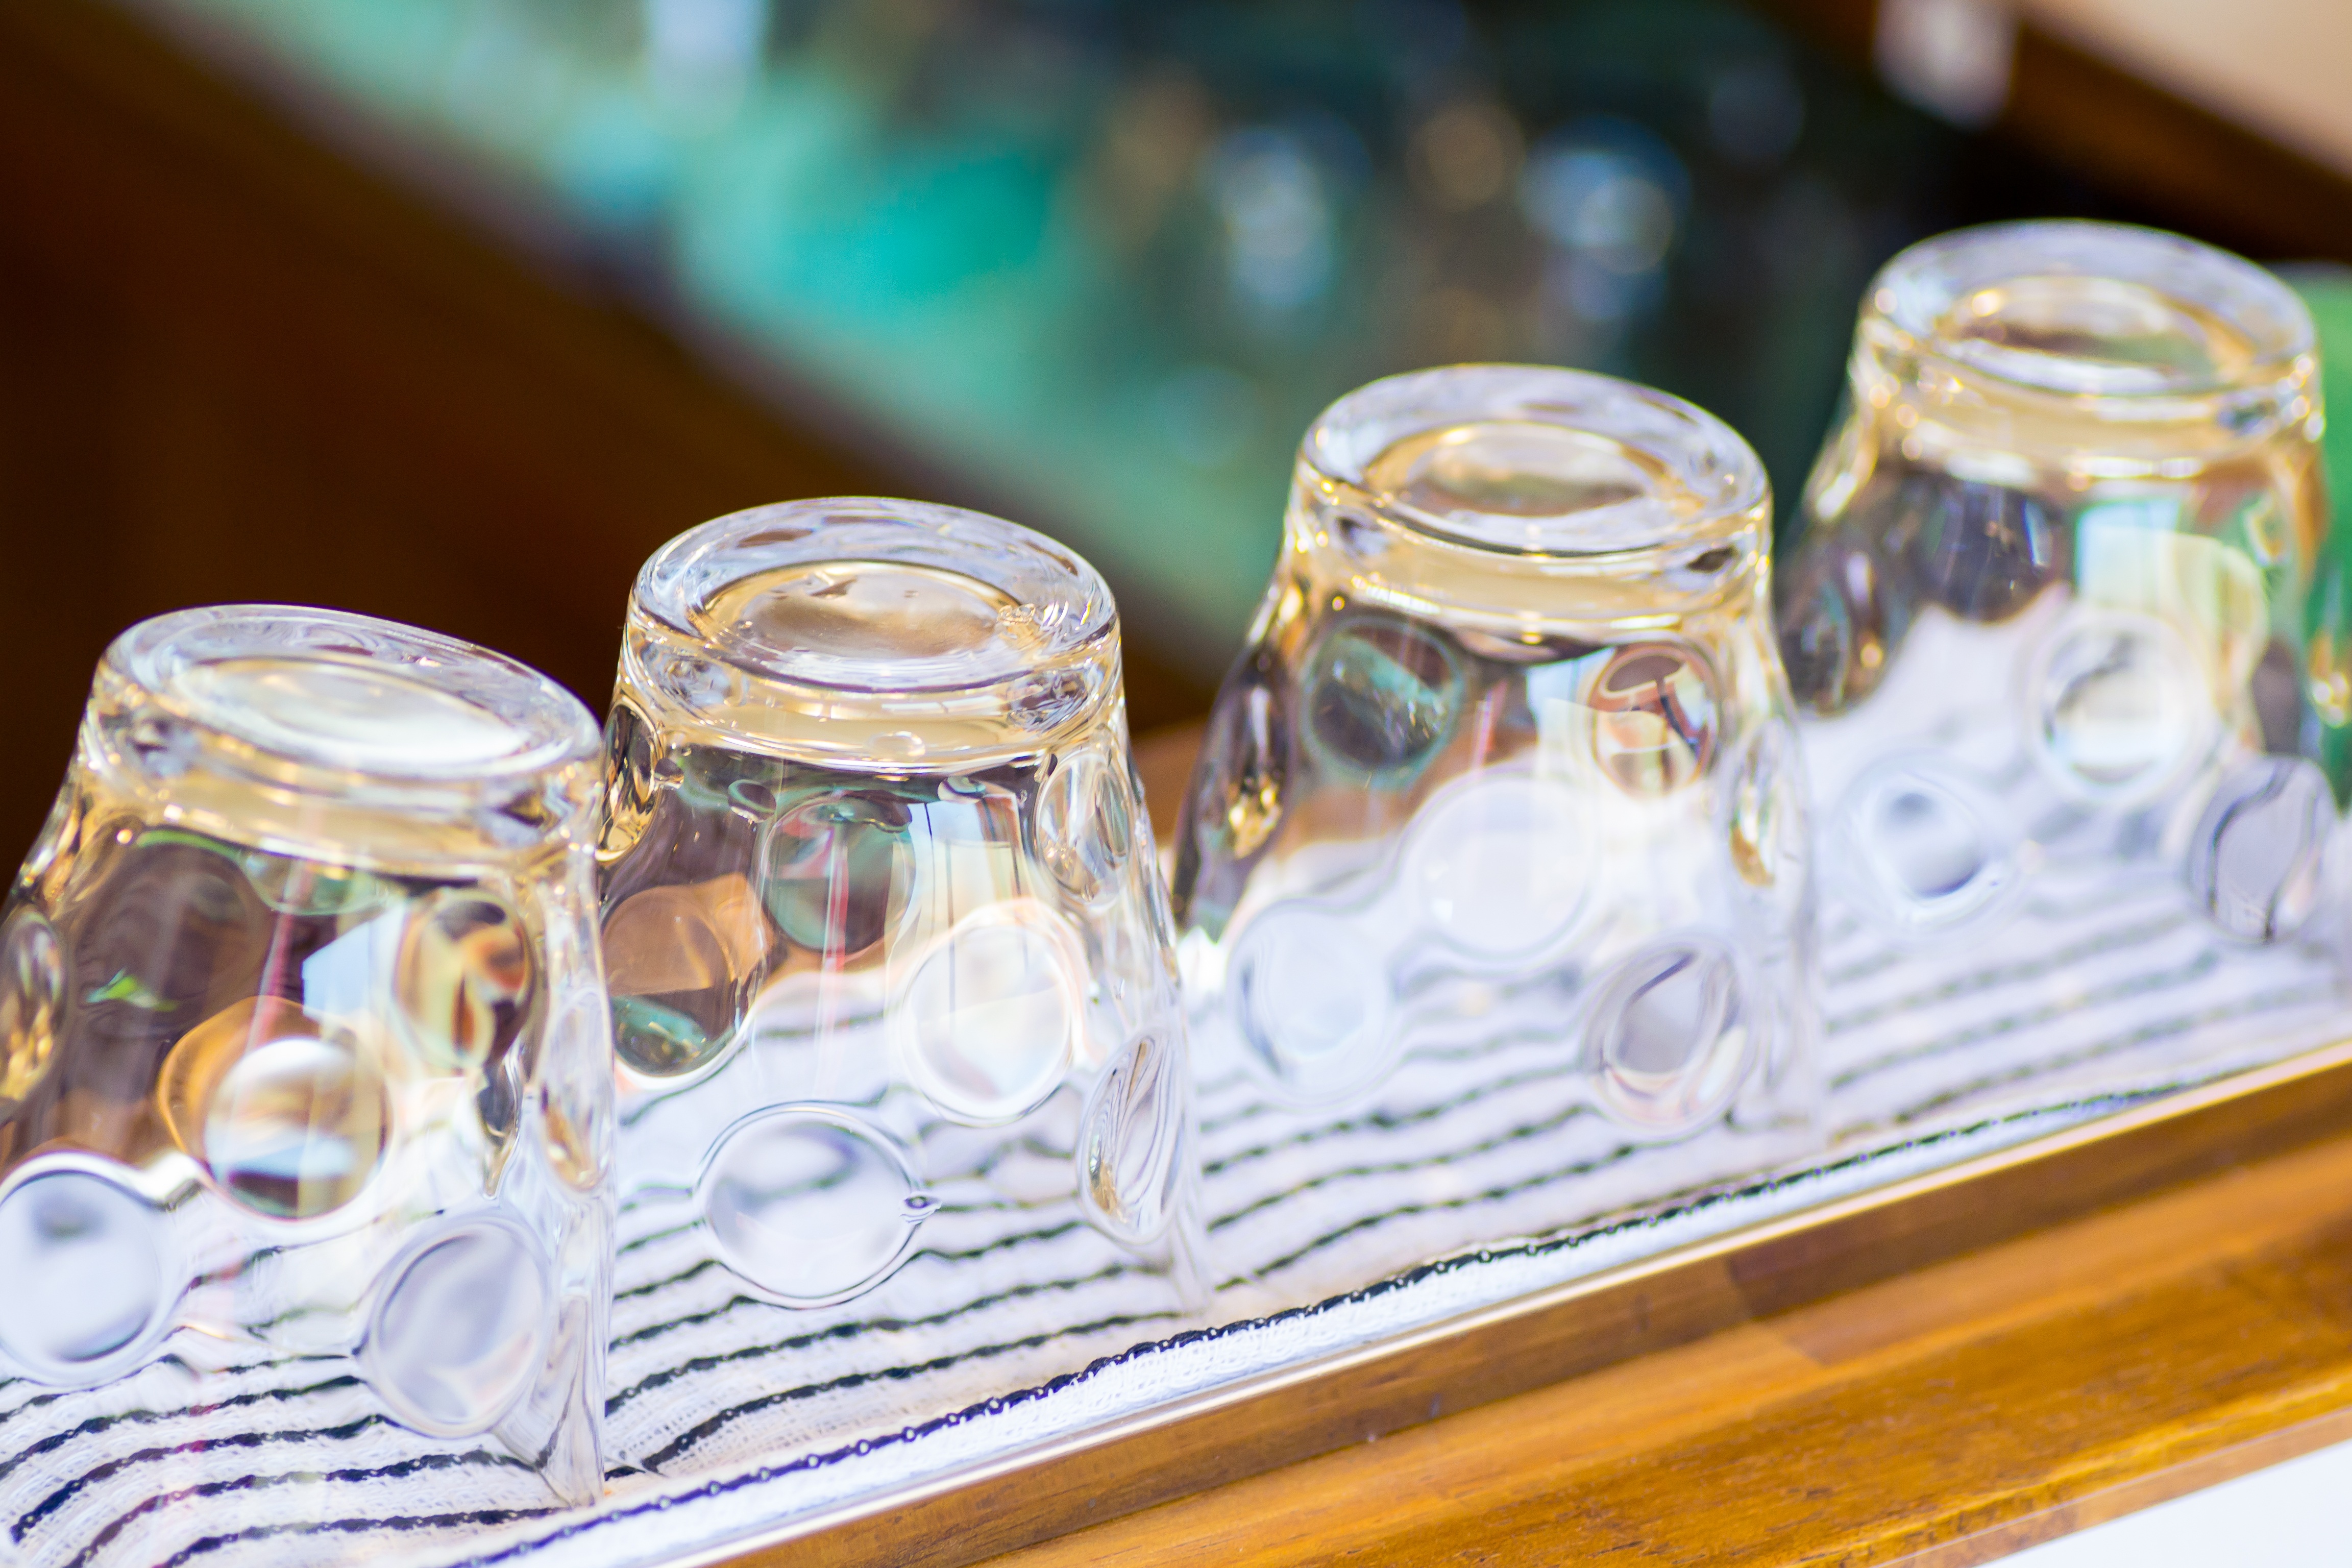
cafe, light, glass, cup, counter, shop, bottle, glass bottle, mason jar, transparency, drinkware